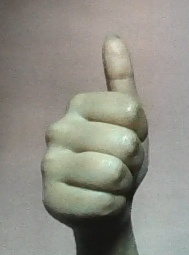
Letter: aleff